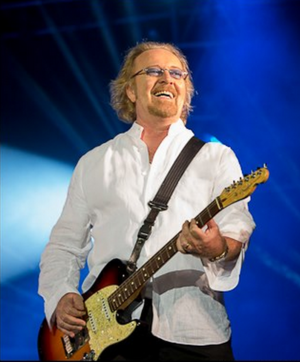
Umberto Tozzi est un chanteur italien né le 4 mars 1952 à Turin. Il est célèbre notamment pour ses chansons Ti amo, Tu et Gloria.